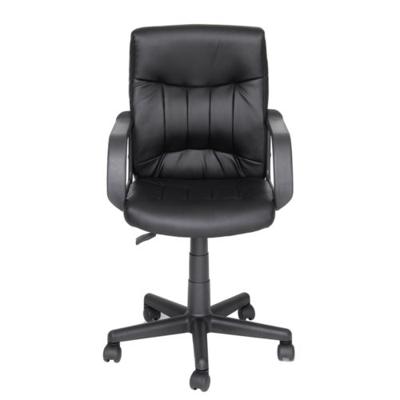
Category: chair